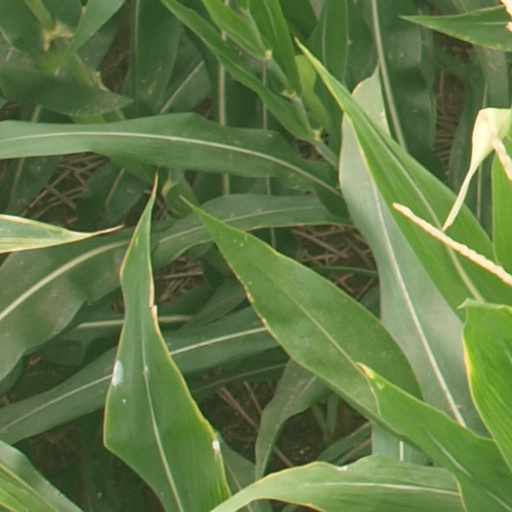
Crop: maize; corn